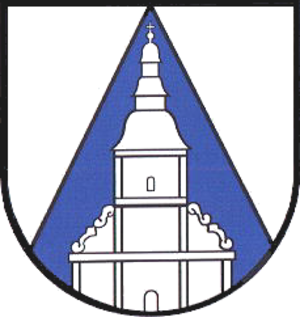
Silberhausen est une commune allemande située dans l'arrondissement d'Eichsfeld en Thuringe.